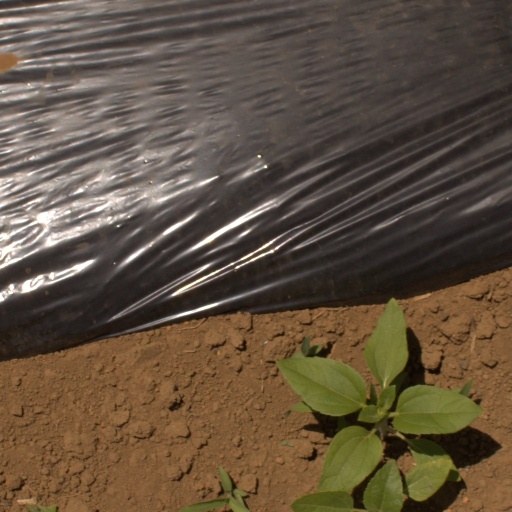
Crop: Jerusalem artichoke